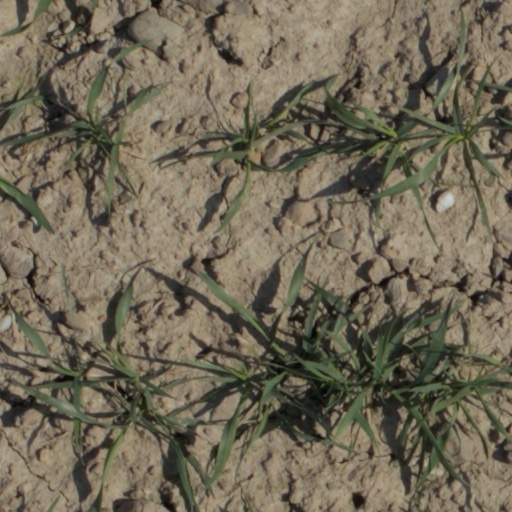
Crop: wheat